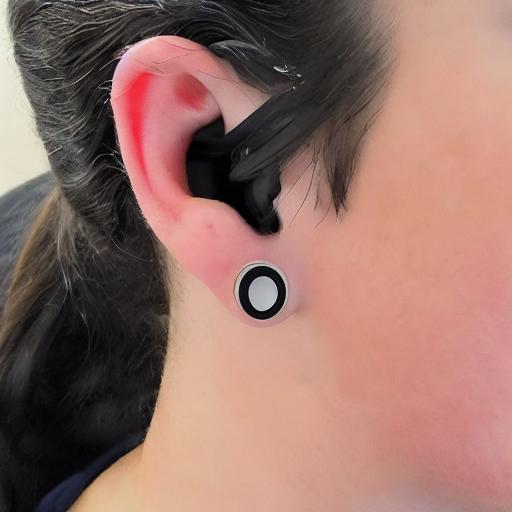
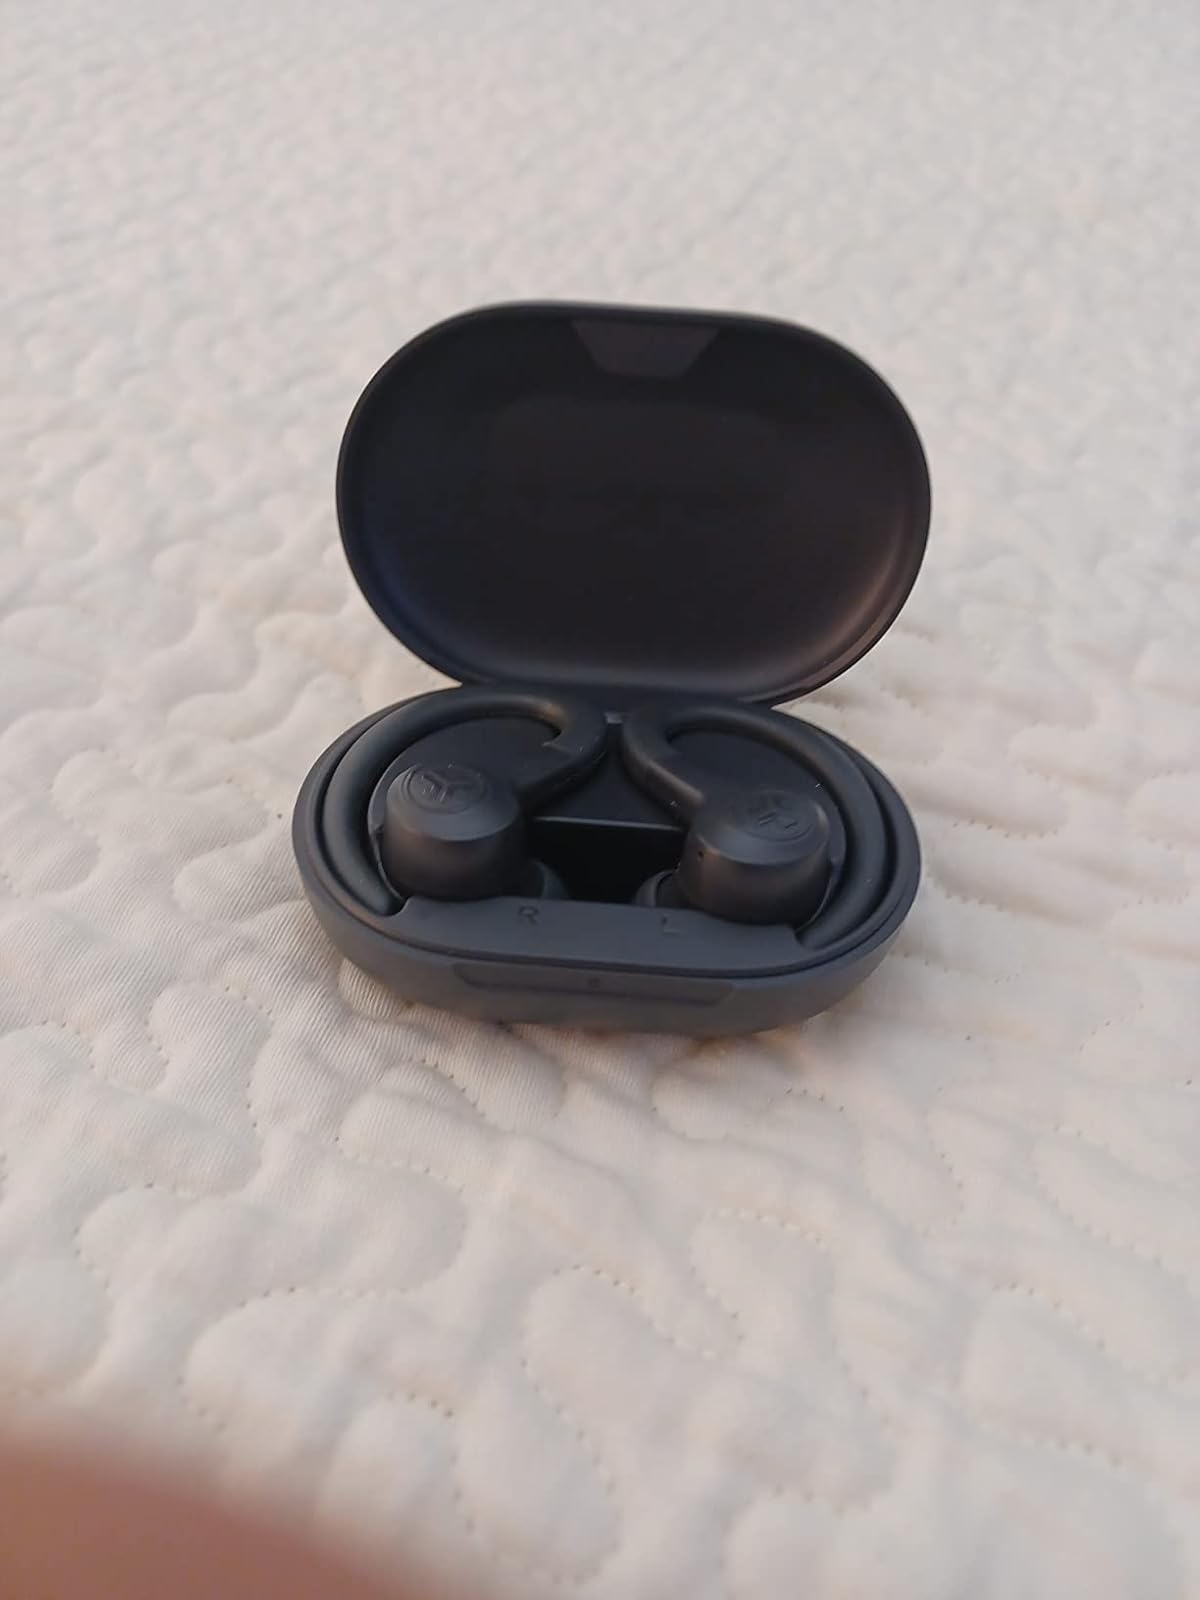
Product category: earbuds
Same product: no